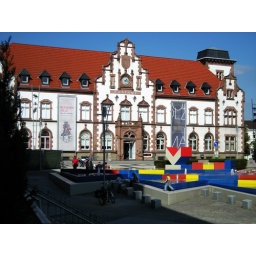
museum of arts located in the old post office building